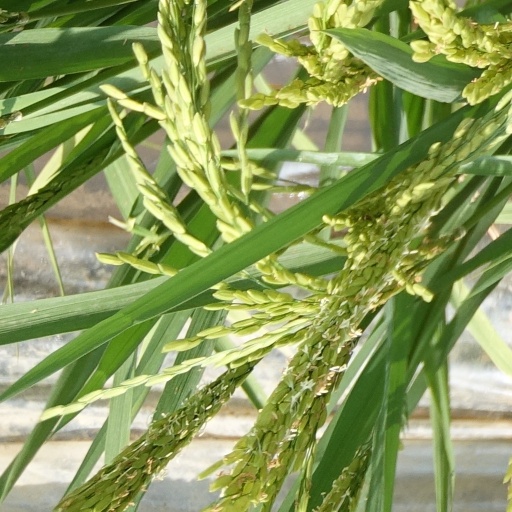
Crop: rice